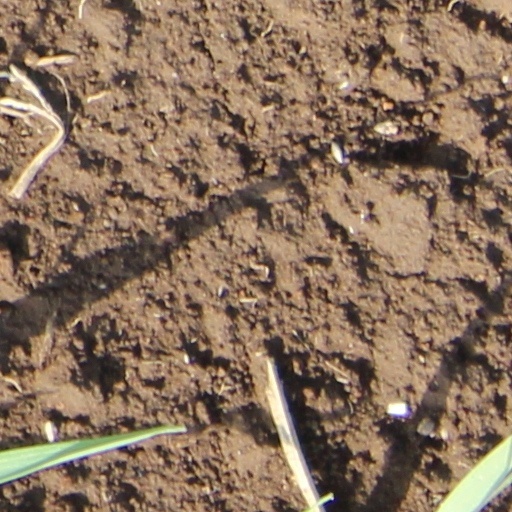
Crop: wheat